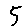
Label: 5